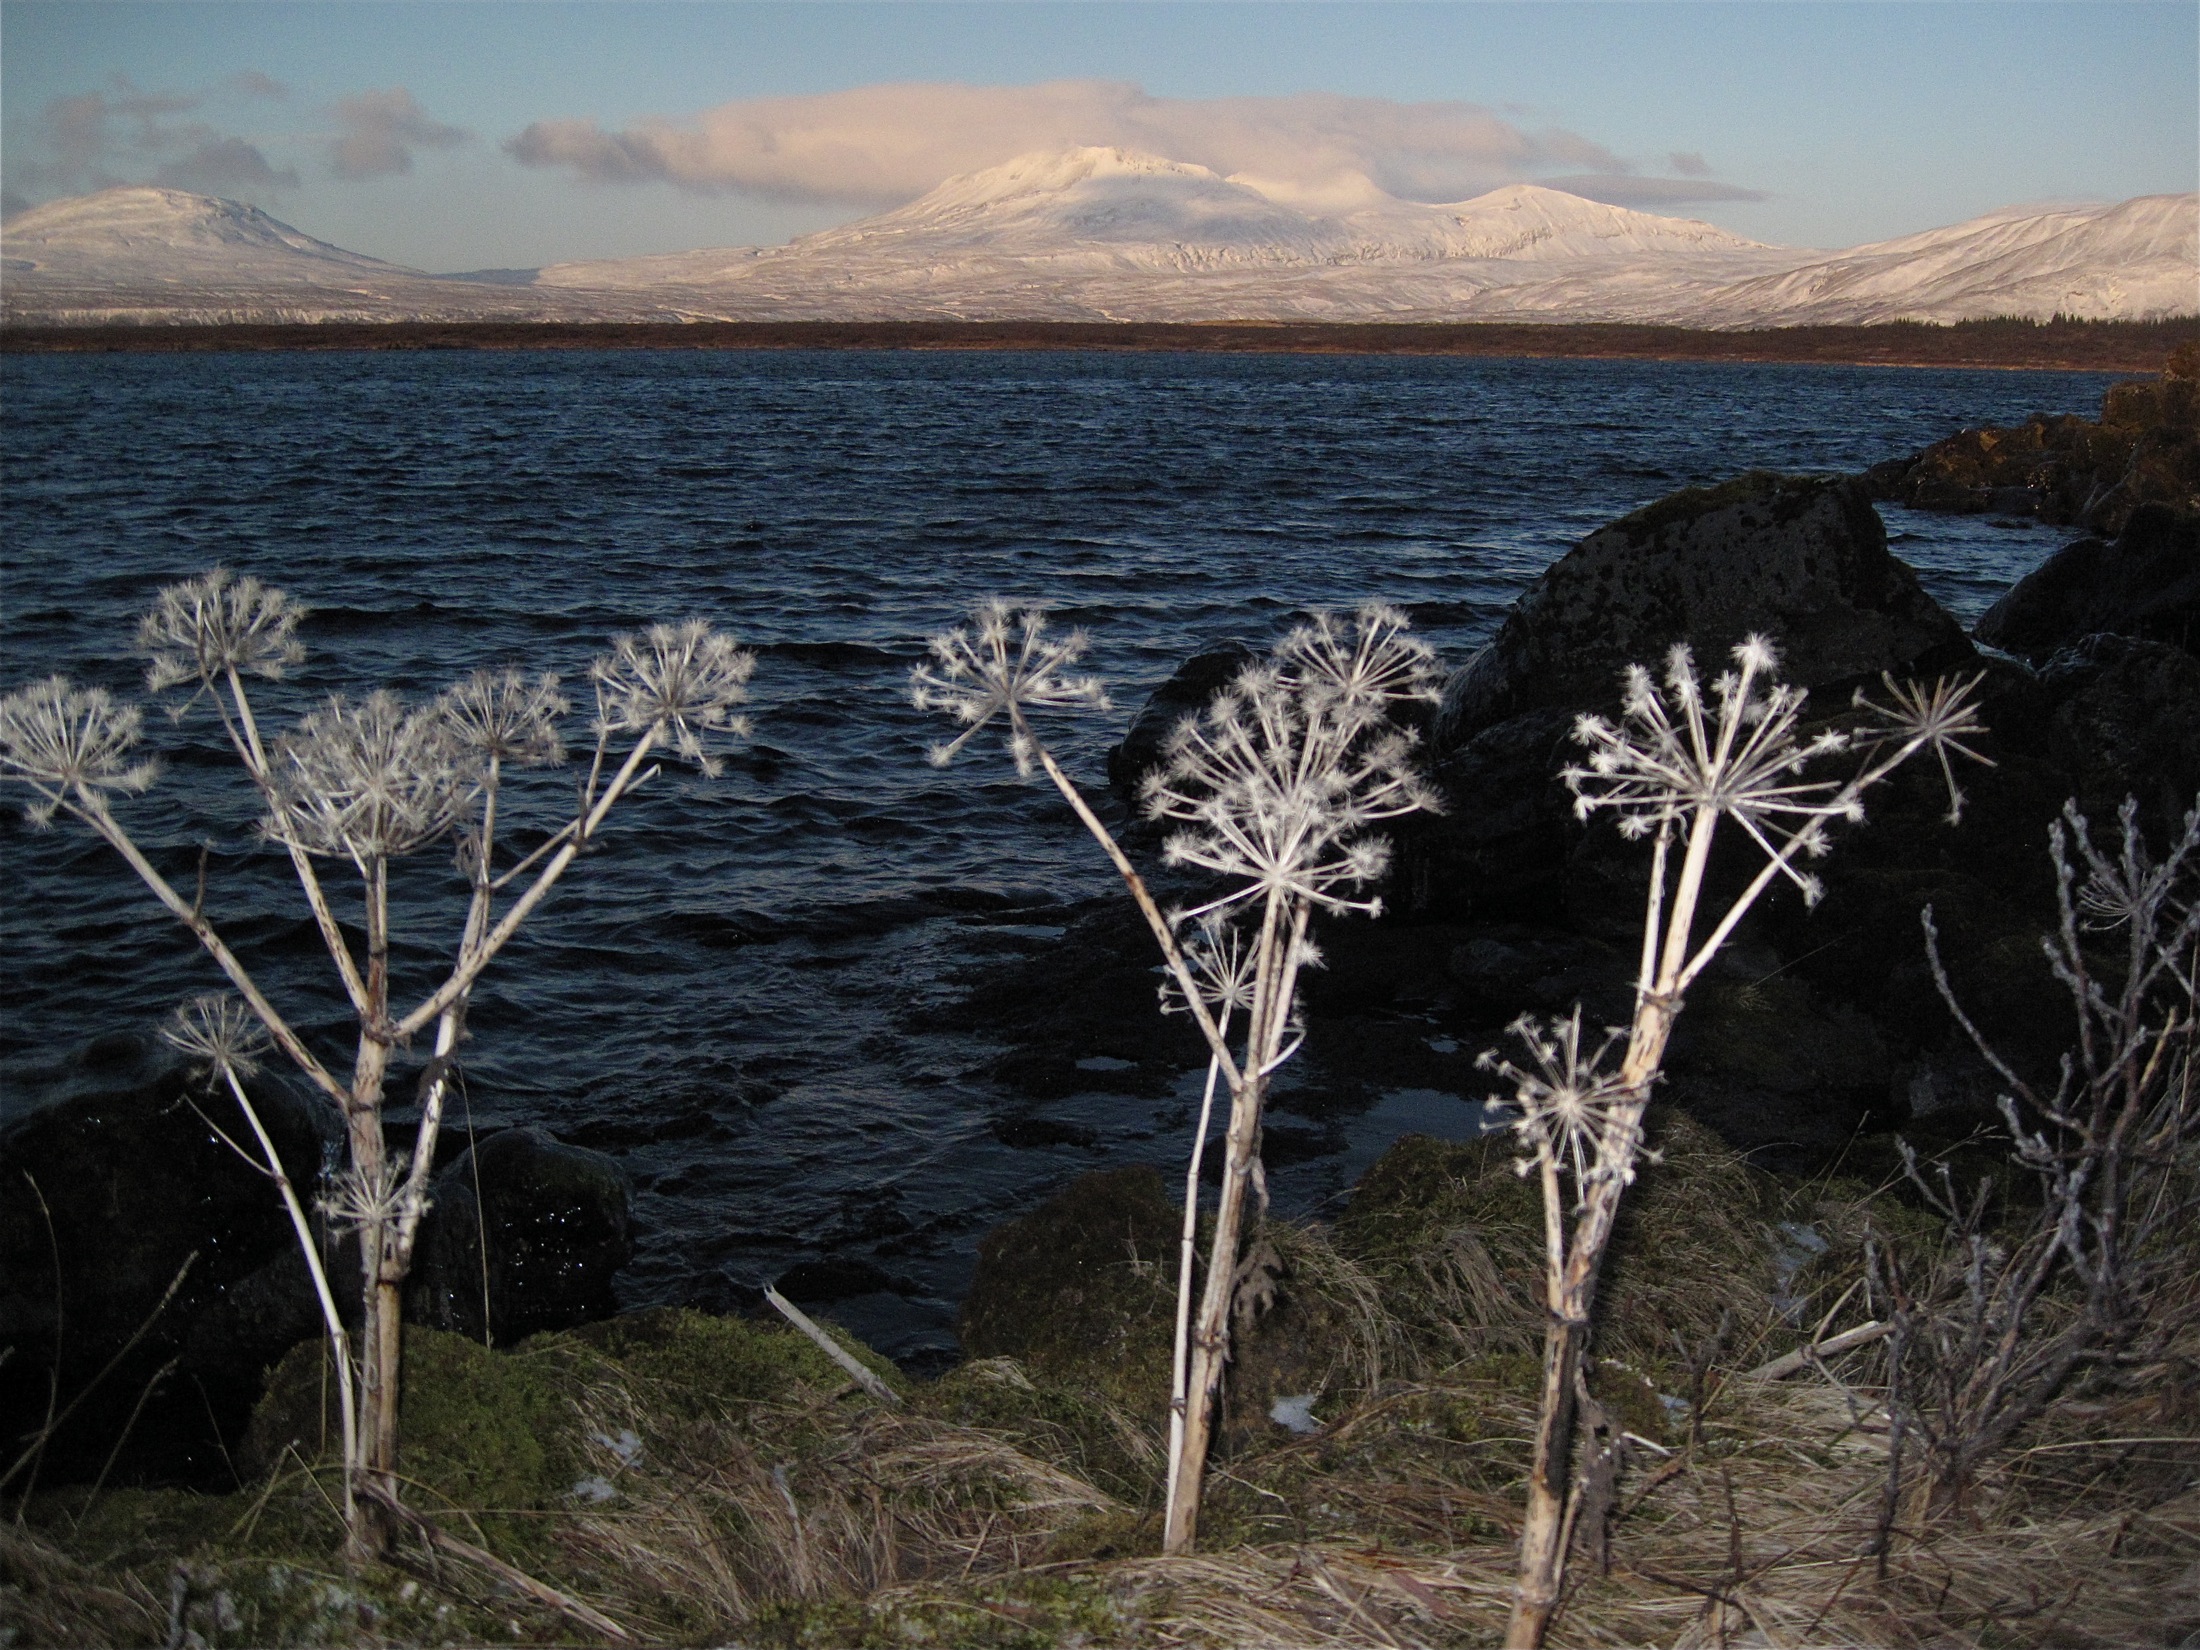
landscape, sea, coast, tree, nature, wilderness, shore, lake, reflection, iceland, body of water, wetland, habitat, loch, natural environment